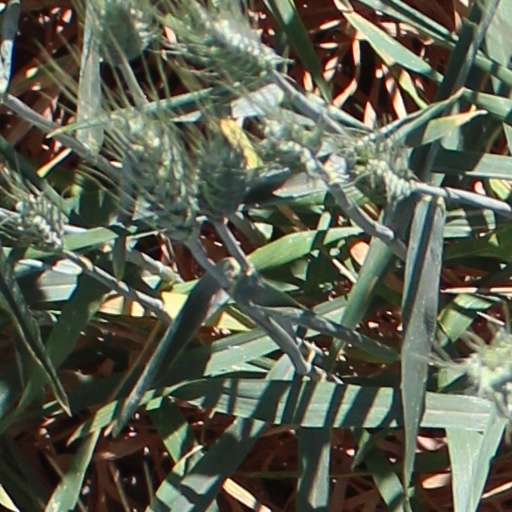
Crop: wheat